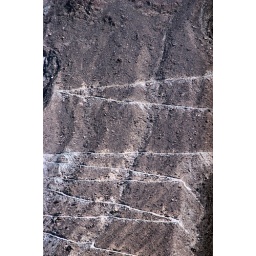
A mountain road in Gilgit. Picture taken from the air.